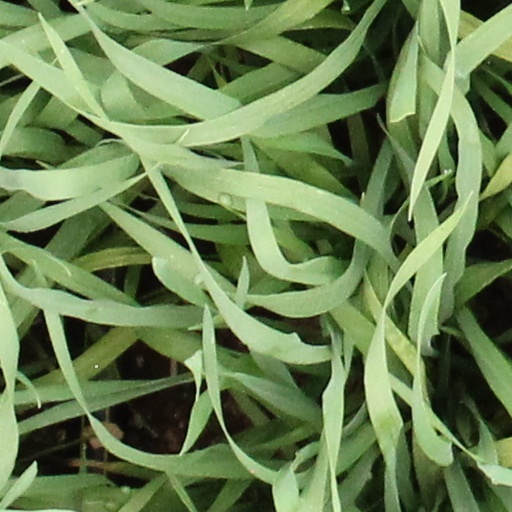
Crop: wheat